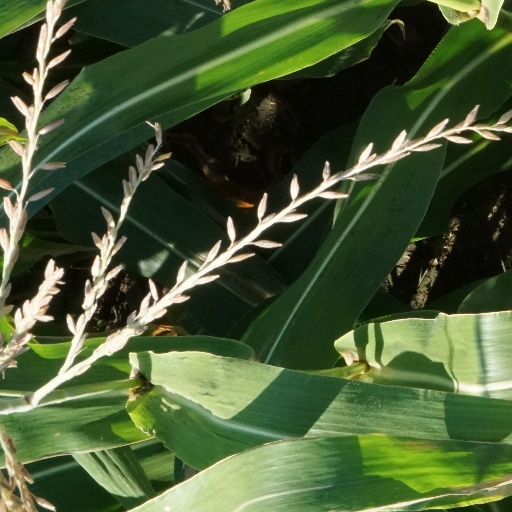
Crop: maize; corn